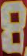
Number: 8